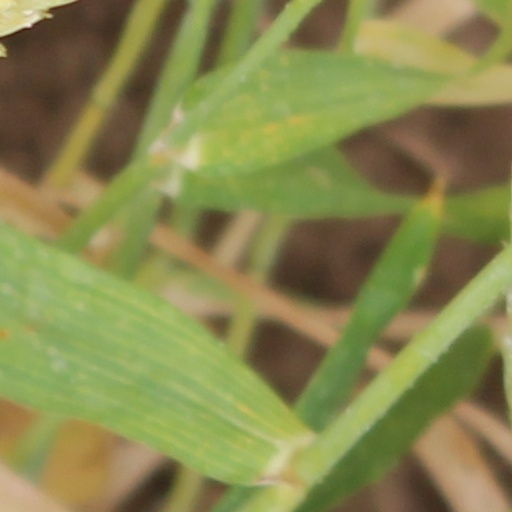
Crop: wheat